Anil R. Joshi

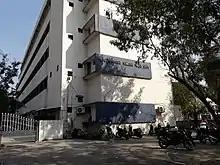
H K Arts College in Ahmedabad where Joshi studied

Joshi was born on 28 July 1940 in Gondal to Ramanath and Tarabahen. His father was a high-level officer in the education department. He completed his schooling in Gondal and Morbi. He completed a Bachelor of Arts in 1964 from the U. N. Mehta Arts College, Morbi, and H. K. Arts College, Ahmedabad, in Gujarati and Sanskrit literature. He received his Master of Arts in 1966 from the Arts and Commerce College, Modasa, and the School of Languages located at the Gujarat University, Ahmedabad.